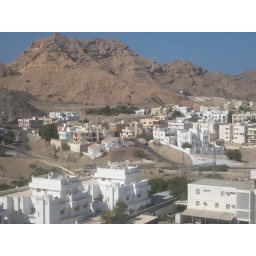
Even the mountains are burnt down by the scorching sun. Just rocks and sand.